Turquoise-browed motmot

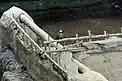
A torogoz in Joya de Cerén Mayan ruins in El Salvador

The bird is long and weighs . It has a mostly grey-blue body with a rufous back and belly. There is a bright blue strip above the eye and a blue-bordered black patch on the throat. The flight feathers and upperside of the tail are blue. The tips of the tail feathers are shaped like rackets and the bare feather shafts are longer than in other motmots. Although it is often said that motmots pluck the barbs off their tail to create the racketed shape, this is not true; the barbs are weakly attached and fall off due to abrasion with substrates and with routine preening.